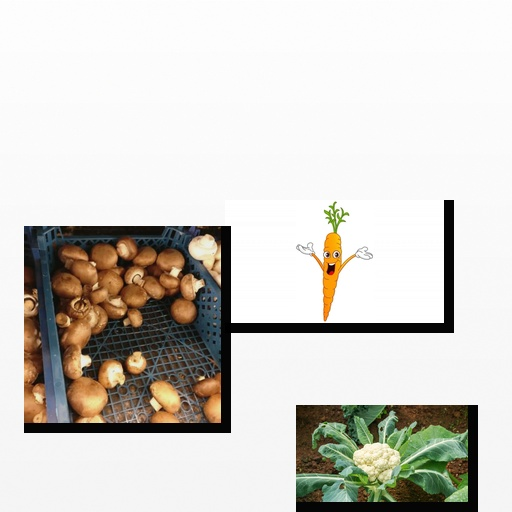
Food items: cauliflower, carrot, mushroom